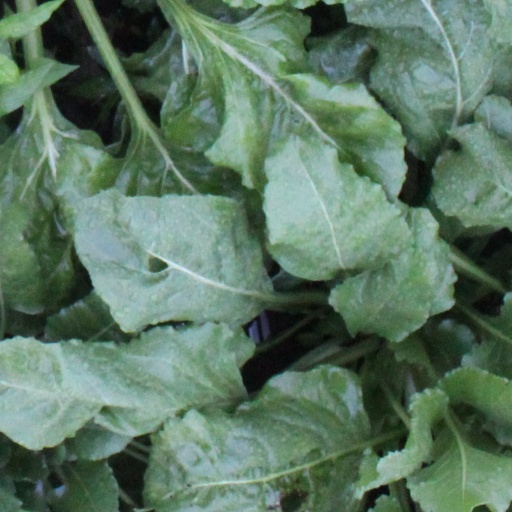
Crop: sugar beet